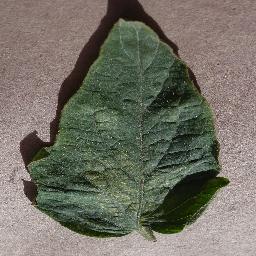
Label: Tomato___Spider_mites Two-spotted_spider_mite